Wangpha Lowang

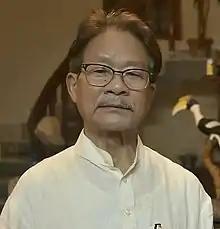
Wangpha Lowang in 2018

Wangpha Lowang is an Indian politician. He was elected to the Lok Sabha, the lower house of the Parliament of India from the Arunachal East constituency of Arunachal Pradesh as a member of the Indian National Congress.